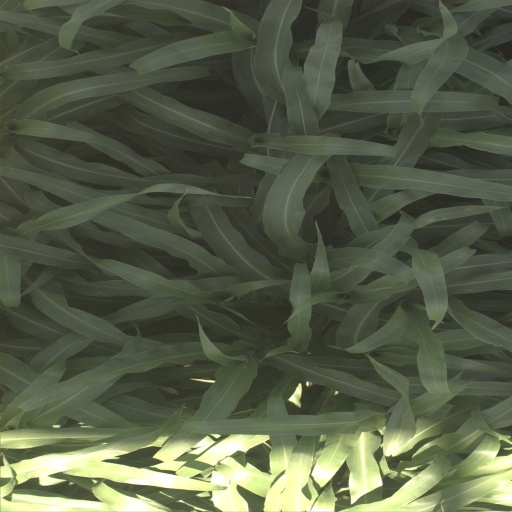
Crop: sorghum